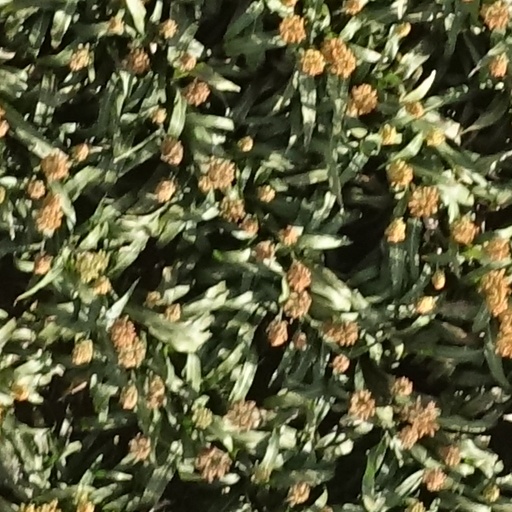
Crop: sorghum